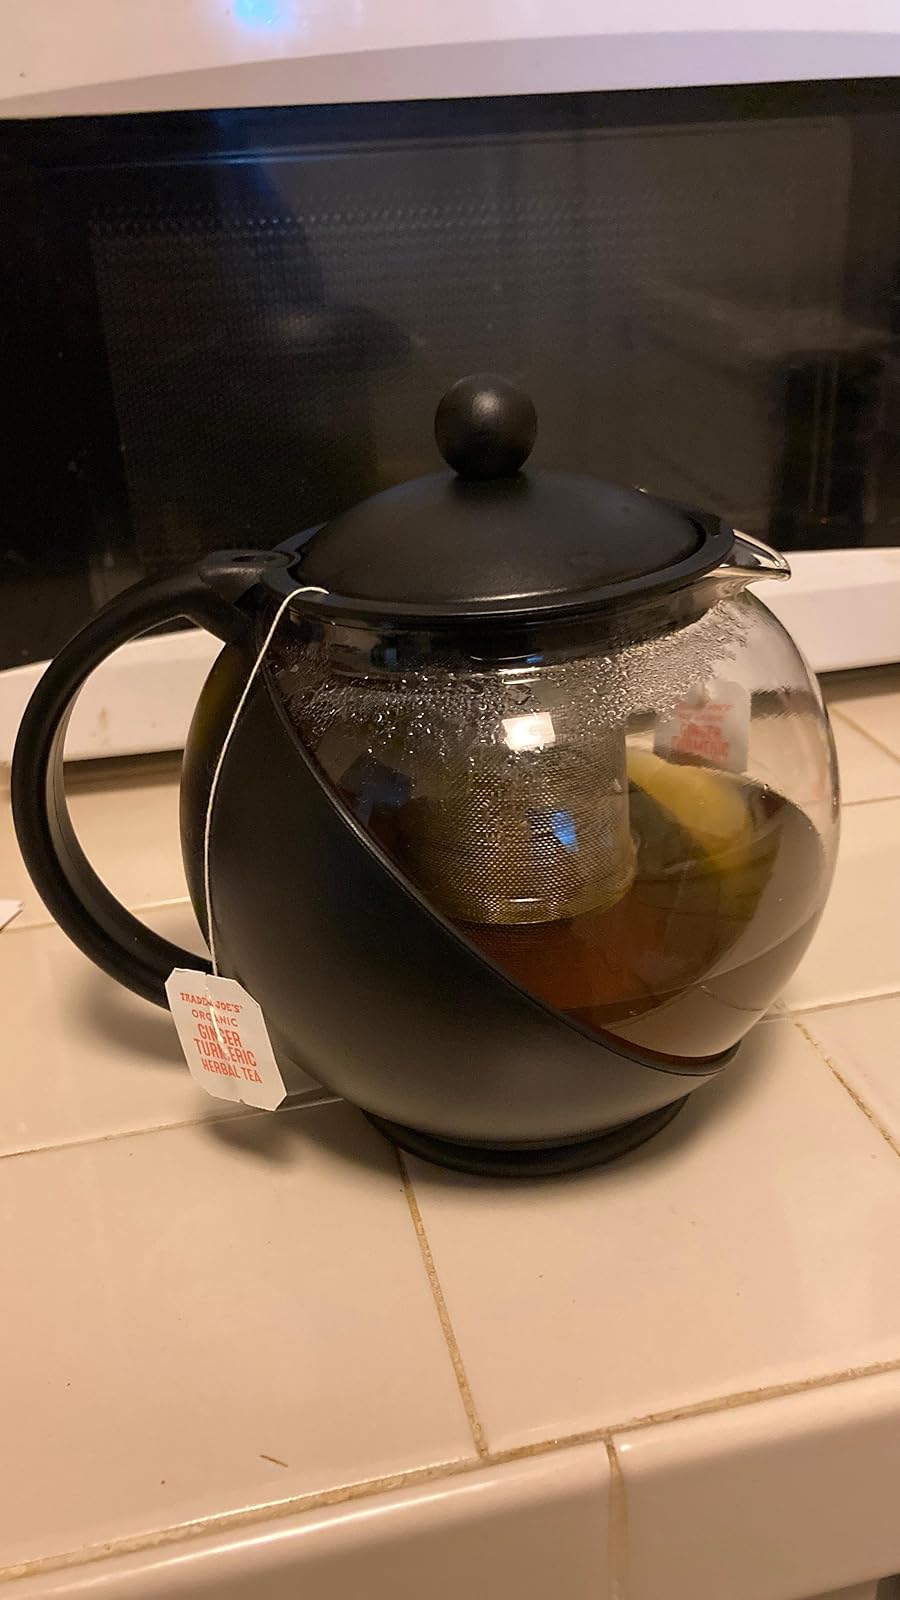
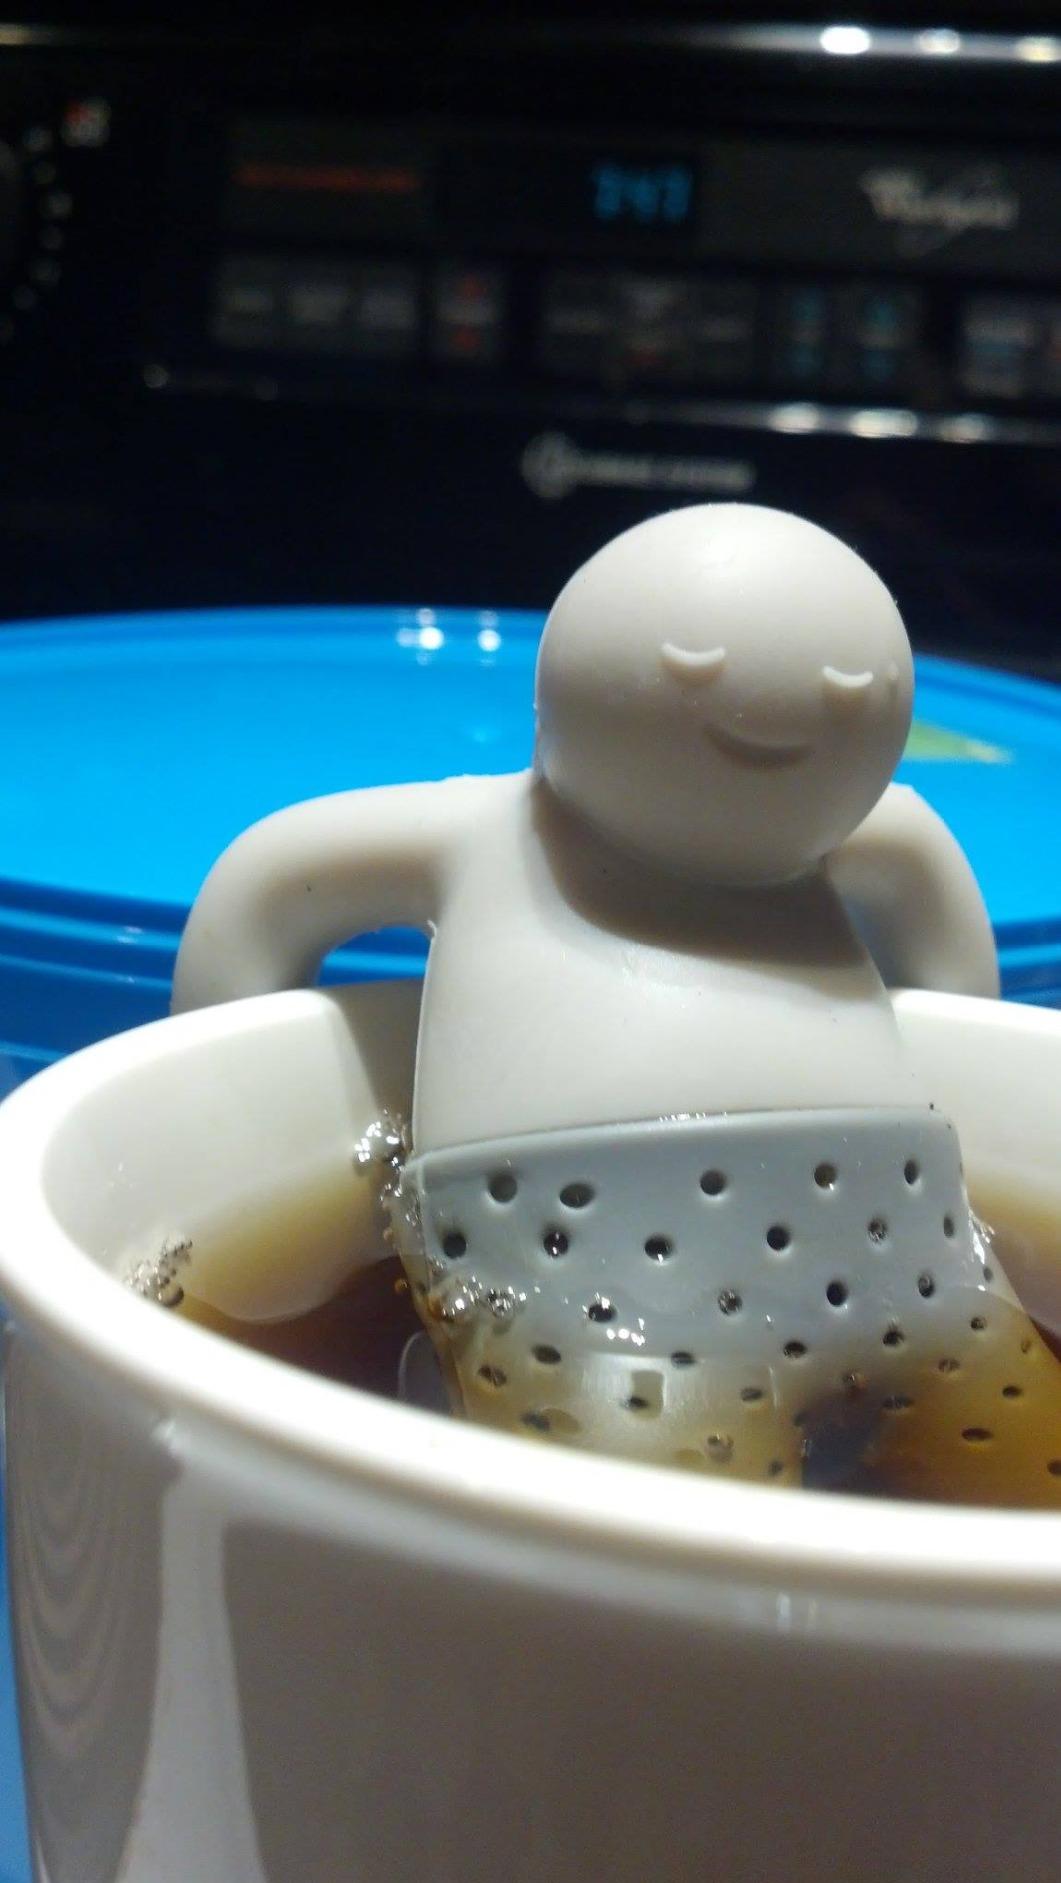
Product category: items_tea
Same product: no